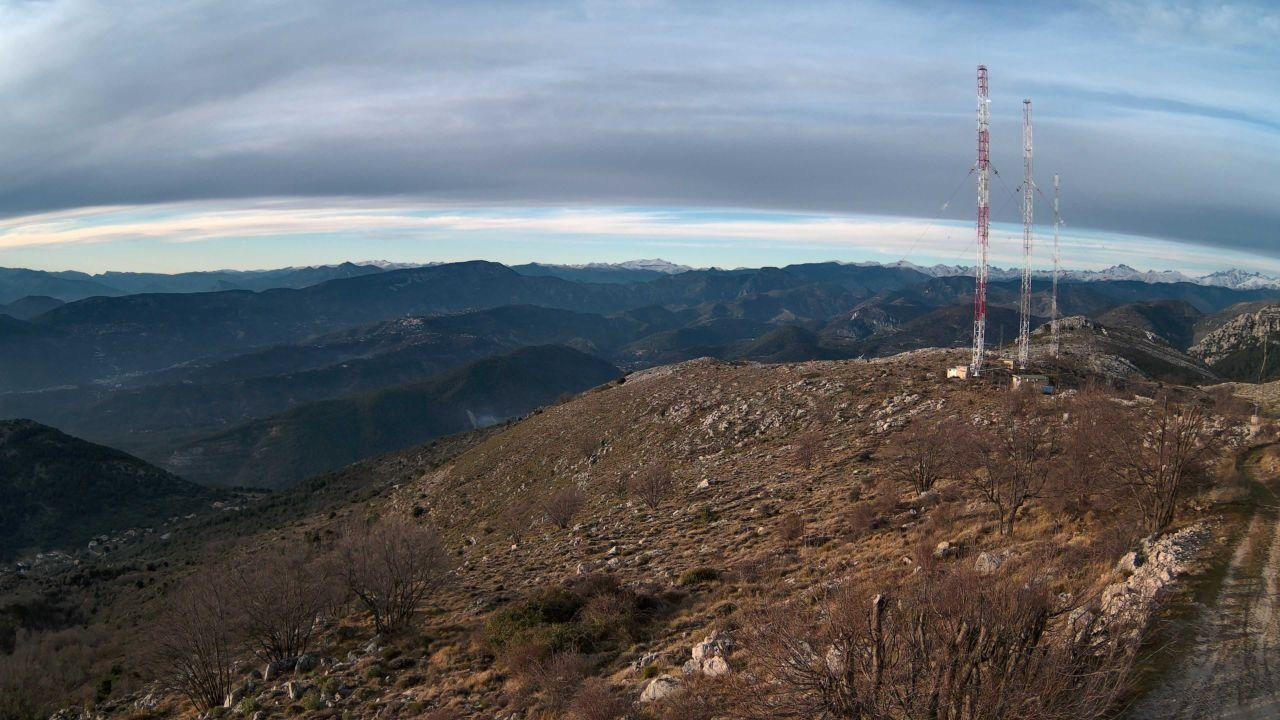
Fire: no
Smoke: yes